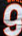
Number: 9